Salgueiro Maia

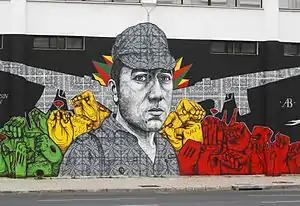
Graffiti of the icon of the 1974 Carnation Revolution in Portugal, Fernando José Salgueiro Maia, on a Lisbon wall to commemorate upcoming 40th anniversary of this event.

In 1974, Salgueiro Maia was one of the captains of the Portuguese Army who led the revolutionary forces during the Carnation Revolution. As a young captain stationed at Santarém, who drilled officers-in-training and sergeants-in-training, he was informed about the plans of the Movement of the Armed Forces (MFA) to bring down the dictatorship.